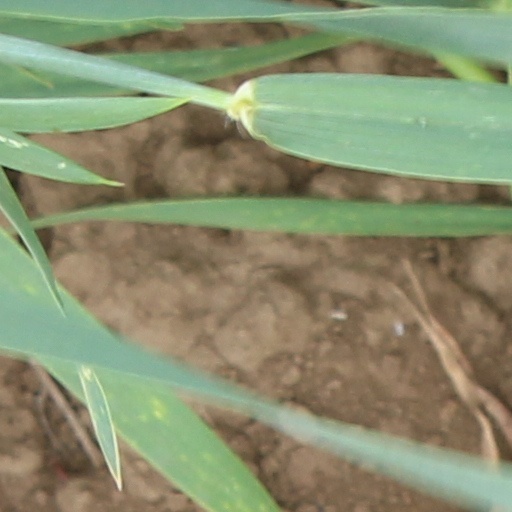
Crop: wheat